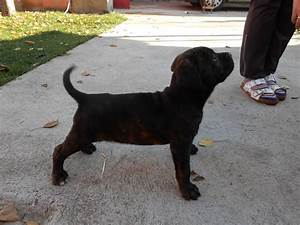
Label: dog